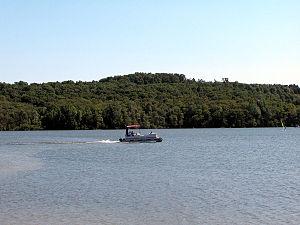
White Township est un township, situé au nord du comté de Cambria, aux États-Unis. En 2010, il comptait une population de 836 habitants.